Samite

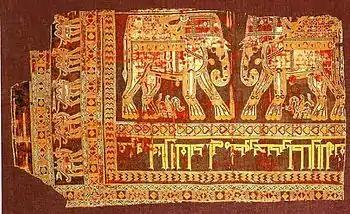

Fragments of samite have been discovered at many locations along the Silk Road, and are especially associated with the Sasanian Empire. Samite was "arguably the most important" silk weave of Byzantium, and from the 9th century Byzantine silks entered Europe via the trading ports in what is now Italy. Vikings, connected through their direct trade routes with Constantinople, were buried in samite embroidered with silver-wound threads in the tenth century. Silk weaving itself was established in Lucca and Venice in the 12th and 13th centuries, and the statutes of the silk-weaving guilds in Venice specifically distinguished "sammet" weavers from weavers of other types of silk cloth.